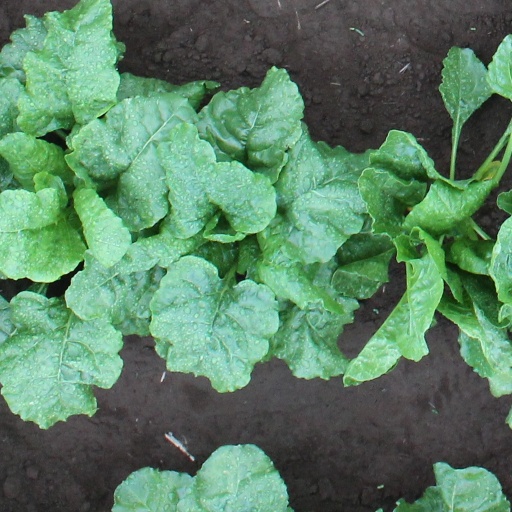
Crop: sugar beet